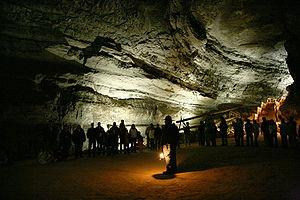
Mammoth Cave est une grotte américaine dans le Kentucky. Plus longue cavité naturelle du monde, elle est protégée au sein du parc national de Mammoth Cave. Plusieurs structures à l'intérieur et l'extérieur sont en outre incluses dans le district historique de Mammoth Cave, un district historique inscrit au Registre national des lieux historiques depuis le 8 mai 1991.
Le parc national de Mammoth Cave est un parc national américain créé le 1ᵉʳ juillet 1941 et situé au centre de l'État du Kentucky. Il s'étend sur 214 km² dans le bassin de la Green, à cheval sur les comtés d'Edmonson, de Hart et de Barren. Il comprend une partie du Mammoth Cave System, qui est le plus grand réseau souterrain au monde, avec près de 668 kilomètres explorés de galeries. L'origine du nom de la grotte, qui date du XVIIIᵉ siècle, provient de sa taille importante et n'a pas de rapport avec l'animal préhistorique.